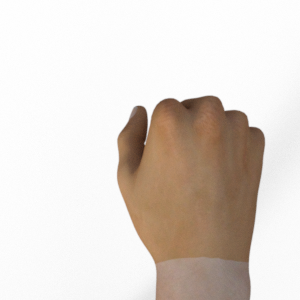
Label: rock